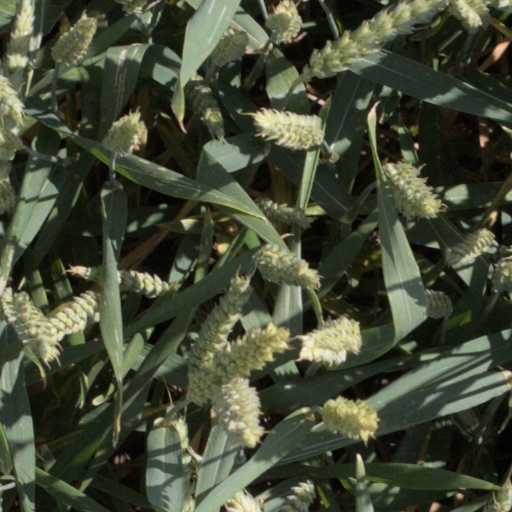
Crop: wheat